Sailor Jack's Reformation

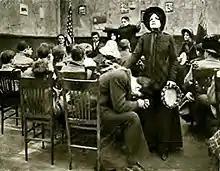
Jack J. Clark and Gene Gauntier

Sailor Jack's Reformation is an American silent film produced by Kalem Company and directed by Sidney Olcott with Gene Gauntier, Jack J. Clark and JP McGowan in the leading role.